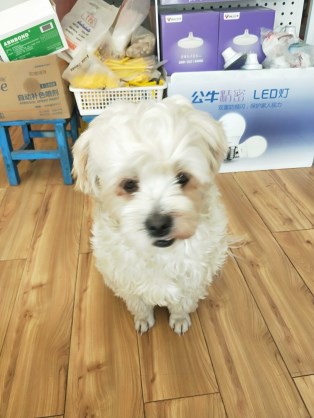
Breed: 2925-n000114-toy_poodle